Elginhaugh

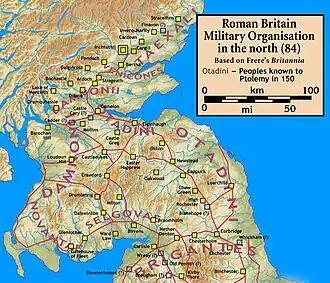
Roman forts and roads in 84 AD

Elginhaugh Roman Fort was a Roman fort of the 1st century AD, located in Midlothian, Scotland.